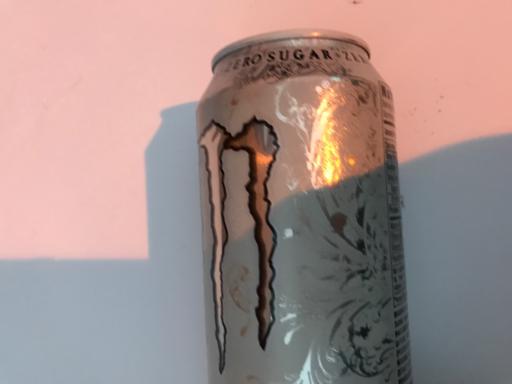
Waste category: metal